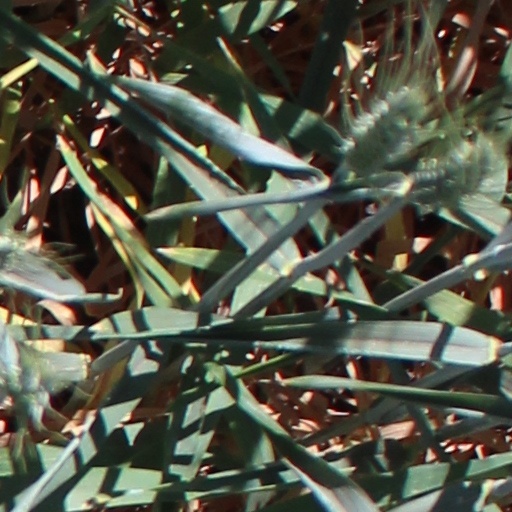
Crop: wheat